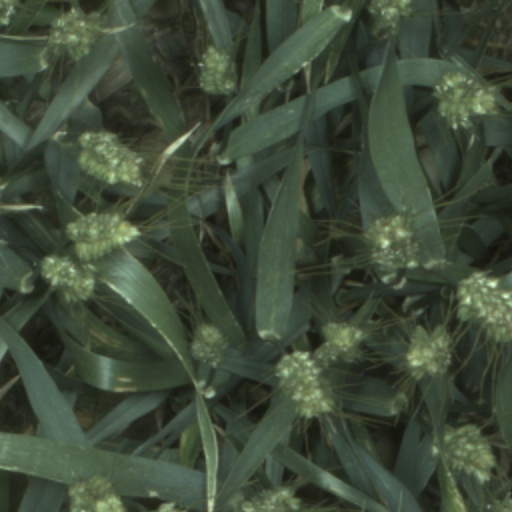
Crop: wheat